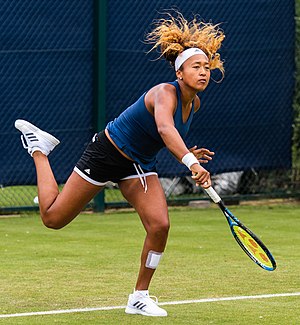
Australian Open-mesterskabet i damesingle 2019
Naomi Osaka
Naomi Osaka
Australian Open-mesterskabet i damesingle 2019 var den 93. turnering om Australian Open-mesterskabet i damesingle. Turneringen var en del af Australian Open 2019 og blev spillet i Melbourne Park i Melbourne, Victoria, Australien. Hovedturneringen blev afviklet i perioden 14. - 26. januar 2019, mens kvalifikationen spilledes ugen før hovedturneringen i dagene 8. - 11. januar 2019.